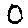
Label: 0